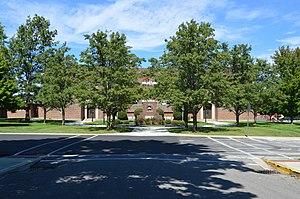
West College Corner est une municipalité américaine située dans le comté d'Union en Indiana.